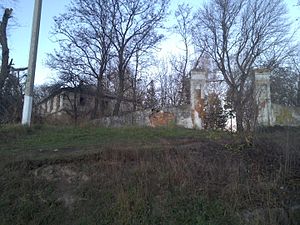
Napadivka godset / Hovedbygningerne i dag
Porten og det gule palæ
Napadivka gods er et gods i landsbyen Napadivka i Vinnitsja oblast i Ukraine. Den nuværende hovedbygning er fra slutningen af 1700-tallet. Hovedbygningen var i sin tid omgivet af en lille park, der var omgivet af en høje mure med en port.